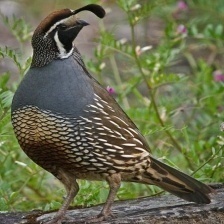
Species: CALIFORNIA QUAIL
Scientific name: CALLIPEPLA CALIFORNICA
ImageNet parent category: quail